Sparkle (1976 film)

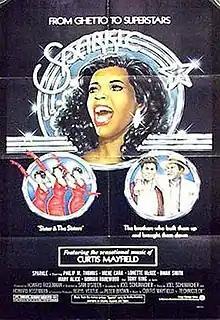
Theatrical release poster

Sparkle is a 1976 American musical drama film directed by Sam O'Steen and released by Warner Bros. Pictures. With a plot inspired by the history of the Supremes, "Sparkle" is a period film set in Harlem, New York, during the late 1950s and early 1960s. It presents the story of a musical girl group that ends up breaking apart due to individual issues each member faces. This film not only "recreates the magic of a special period in American history, but it explores the effect of Harlem's musical and social culture on the rest of the world," as well as the linkages to black power.